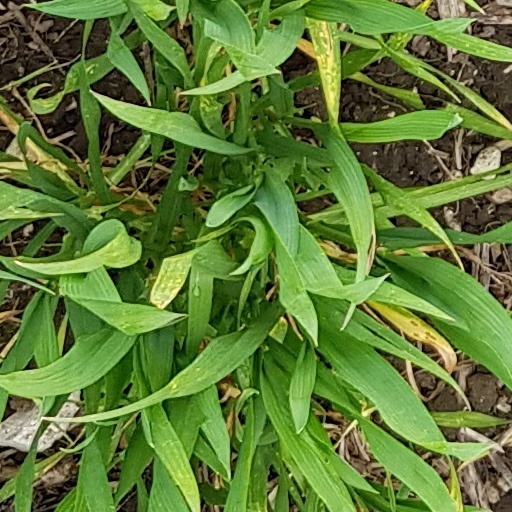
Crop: wheat